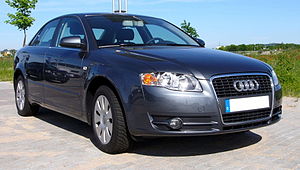
Audi A4 B7
Audi A4 Limousine (2004−2007)
Audi A4 B7 er tredje generation af den store mellemklassebil Audi A4. Modellen afløste B6, som den var en faceliftet udgave af, i november 2004, og blev i marts 2008 afløst af B8.